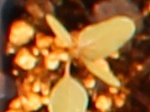
Label: Redroot Pigweed